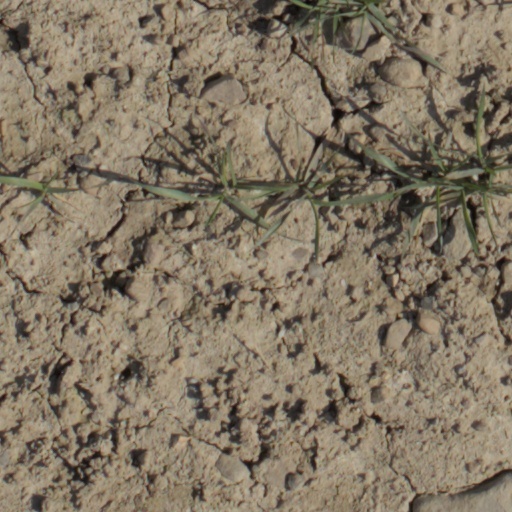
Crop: wheat